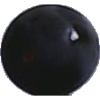
Label: Grape Blue 1